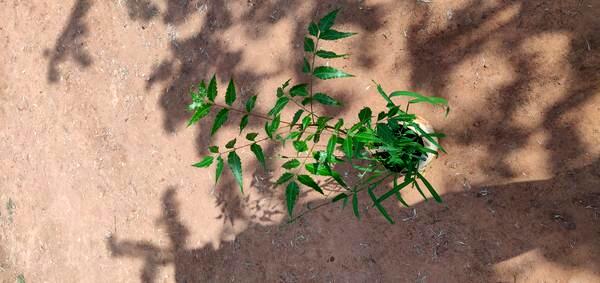
Plant: Neem